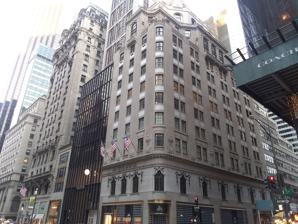
Building: 689 Fifth Avenue
Country: United States of America
Year built: 1924
Office building in Manhattan, New York Not to be confused with the Elizabeth Arden Building in Washington, D.C., or the Aeolian Hall (Manhattan) on 42nd Street. 689 Fifth Avenue Viewed from the corner of Fifth Avenue and 54th Street Alternative names Aeolian Building, Elizabeth Arden Building General information Location Manhattan , New York, U.S. Coordinates 40°45′39.8″N 73°58′29.6″W / 40.761056°N 73.974889°W / 40.761056; -73.974889 Construction started 1925 Completed 1927 Opening February 23, 1927 Height Roof 224 ft (68 m) Technical details Floor count 15 Design and construction Architect(s) Warren and Wetmore Main contractor James Baird Construction Company New York City Landmark Designated December 10, 2002 Reference no. 2125 689 Fifth Avenue (originally the Aeolian Building and later the Elizabeth Arden Building ) is a commercial building in the Midtown Manhattan neighborhood of New York City , at the northeast corner of Fifth Avenue and 54th Street . The building was designed by Warren and Wetmore and constructed from 1925 to 1927. The fifteen-story building was designed in the neoclassical style with French Renaissance Revival details. The primary portions of the facade are made of Indiana Limestone , interspersed with Italian marble spandrels , while the upper stories are made of decorative buff-colored terracotta . The first nine stories occupy nearly the whole lot, with a rounded corner facing Fifth Avenue and 54th Street. On the 10th, 12th, and 14th floors, the building has setbacks as mandated by the 1916 Zoning Resolution , and the building contains several angled sections. The decorative details include urns at the ninth-story setback, garlands , and a mechanical penthouse with a pyramidal roof and a lantern. 689 Fifth Avenue was commissioned by iron and steel magnate Charles A. Gould , who died before the building's completion. His daughter Celia Gould Milne bought the structure at an auction in 1927 and kept it until 1944. The building was the headquarters of the Aeolian Company , an instrument manufacturer, until 1938. Afterward, the storefront was renovated and the building's upper stories were used by a variety of office tenants. During the mid-20th century and late 20th century, the building was also named for Elizabeth Arden, Inc. , which occupied the northern storefront and some office space for eight decades. The southern storefront has been used by numerous tenants including Gucci , Zara , and Massimo Dutti . The New York City Landmarks Preservation Commission designated 689 Fifth Avenue as an official landmark in 2002. Site The Aeolian Building is at 689 Fifth Avenue in the Midtown Manhattan neighborhood of New York City . It is on the northeast corner of Fifth Avenue to the west and 54th Street to the south. The land lot is L-shaped and covers 6,925 sq ft (643.4 m 2 ), with a frontage of 50.42 ft (15.37 m) on Fifth Avenue and 125 ft (38 m) on 54th Street. Nearby sites include the residences at 5 and 7 West 54th Street and the University Club of New York to the west; The Peninsula New York hotel to the northwest; the St. Regis New York hotel to the north; 19 East 54th Street to the east; the William H. Moore House to the south; and Saint Thomas Church to the southwest. Fifth Avenue between 42nd Street and Central Park South was relatively undeveloped through the late 19th century, when brownstone rowhouses were built on the avenue. The surrounding area was once part of the common lands of the city of New York. The lots along Fifth Avenue were laid out in the late 18th century following the American Revolutionary War . Upscale residences were constructed around Fifth Avenue following the American Civil War . By the early 1900s, that section of Fifth Avenue was becoming a commercial area. The Aeolian Building's site is also near West 57th Street , where an artistic hub developed around the two blocks from Sixth Avenue west to Broadway during the late 19th and early 20th centuries. The northeastern corner of 54th Street and Fifth Avenue had contained the house of William Rockefeller Jr. through the early 20th century. After Rockefeller died in 1922, his house was sold to the Mandel-Ehrich Corporation in 1923, along with other nearby buildings he had owned. Architecture 689 Fifth Avenue was designed in the neoclassical style by Warren and Wetmore and constructed by the James Baird Construction Company. It is 15 stories tall, or 14 stories excluding its penthouse. The roof of the building is 224 ft (68 m) above ground. The building has a curved corner facing the intersection of 54th Street and Fifth Avenue, and it has setbacks at its 10th, 12th, and 14th floors. The setbacks were included to comply with the 1916 Zoning Resolution . According to Whitney Warren of Warren and Wetmore, "our inspiration [for the design] lay everywhere, difficult to fix". Warren sought to soften the edges of the exterior with the curved corner, bronze ribbon sashes, and slightly pitched roof. Facade Detail of the first and second stories The ground story originally contained a storefront made of black and white marble, which was designed by Mott B. Schmidt in 1929. The Arden storefront was at the northern portion of the west facade on Fifth Avenue. The original ground-story storefront had bronze-framed storefront windows, limestone pilasters , and a pink granite water table . The southern storefront was renovated in 1939 with yellow marble cladding in place of the limestone pilasters, as well as a large curved-glass window designed by Robert Carson. After the 1970s, the building was renovated with doorways on the northern portion of the Fifth Avenue facade, the corner of Fifth Avenue and 54th Street, the eastern portion of the 54th Street facade. The rest of the ground story had travertine pilasters and glass-and-metal storefronts. In the early 2010s, a replacement storefront with bronze-framed windows, limestone pilasters, and a granite water table was designed. The second story initially had cusped windows with marble surrounds. In 1939, the second-story windows on the southern part of the Fifth Avenue facade, and on the whole 54th Street facade, were replaced with yellow marble. A limestone band, as well as a cornice with modillions , runs above the second story. Metal letters spelling elizabeth arden had been mounted on the Fifth Avenue side through the 2000s. As part of a renovation in the 2010s, these were redesigned with letters with the building's address. Above the second story, the pilasters are topped by plaques made of carved disks, and there are urns above half of these disks. The midsection, consisting of the third through ninth stories, has an Indiana limestone facade, as well as spandrel panels of Italian marble between the windows on each story. On the third story, there are balusters across the bottoms of each window, as well as entablatures above each window. There are also flagpoles on the third story facing Fifth Avenue. On both facades, pilasters separate the vertical bays of windows from the third story to the setbacks above either the ninth or eleventh floors. On each of the third through ninth floors, there are louvers across the easternmost windows on 54th Street and plain windows in the other bays. The upper section of the building is clad with buff-colored architectural terracotta , which was manufactured by the Federal Terra Cotta Company. Above the ninth story, the corners of the building are set back and contain a limestone balustrade with decorative details, as well as large urns atop the balustrade on each of the corners. These setback sections contain angled and curved walls. The center sections of either facade continue through the 11th story and have a decorative balcony in front of the ninth floor. The central section of the Fifth Avenue facade has one double-height round-arched window, and that on 54th Street has three such windows. Both of these central sections have garlands and keystones above the windows as well as scroll brackets on either side. A cornice with modillions, as well as a parapet, runs above the 11th story on all sides. The 12th and 13th stories are set back from all sides and have double-height round-arched windows, with a bay angled toward 54th Street. There is a balustrade above the 13th story. The 14th story is set back from all sides and has a parapet above it. The roof of the building contains a short tower with a terracotta facade. The sides of the tower contain round-arched window openings with oculi, keystones, and garlands atop the windows. The corners of the tower are chamfered and contain shells above them. There is a pyramidal copper-clad roof and a copper lantern above the tower; the lantern was originally covered with gold leaf. East of the tower is a two-story mechanical penthouse. Interior According to the New York City Department of City Planning , the building has a gross floor area of 91,210 sq ft (8,474 m 2 ). According to Vornado Realty Trust , the building's owner as of 2021 [update] , the building has about 99,000 sq ft (9,200 m 2 ), with each floor containing between 2,500 and 8,000 sq ft (230 and 740 m 2 ). The ceiling heights are typically 12 ft (3.7 m) high and the floors can accommodate loads of 120 lb/sq ft (590 kg/m 2 ). When the building had opened in 1927, it had five showroom floors, a second-floor rotunda with a fountain, and a 150-seat recital hall for the Aeolian Company . The main entrance on the first floor was positioned at the corner of Fifth Avenue and 54th Street. The space, leading to the main showroom, was a circular vestibule with a black marble floor and a coffered ceiling supported by pilasters. Elevators from the reception hall led to the second-floor rotunda and the showrooms on upper floors. The third and fourth floors contained piano showrooms, which were elaborately decorated, while the fifth floor was used as a radio, music roll, and phonograph room. The 14th floor contained organ salesrooms, large and small organ rooms, and a musical library. In addition, the basement had a shipping department, which was accessed from the ground story via a truck lift. After the Aeolian Company moved out during 1938, cosmetics company Elizabeth Arden, Inc. occupied the north storefront and shoe company I. Miller & Sons occupied the south storefront. History Construction Corner detail In February 1925, the site of the William Rockefeller house at Fifth Avenue and 54th Street was sold to Commodore Charles A. Gould , a developer who had made his fortune in the steel and iron industry. It was leased back by Henry Mandel, the previous owner, for $112,000 a year. Gould proposed to erect an office building on the site. In April 1925, the media reported that instrument manufacturer Aeolian Company had signed a 63-year lease for much of the space in the building. The company had previously been at Fifth Avenue and 34th Street until 1912, when it had relocated to the Aeolian Hall on 42nd Street. The company's vice president William H. Alfring said that Aeolian officials had felt "a sentimental urge to return to Fifth Avenue". According to initial plans, the building was to be 12 stories tall, with a design in the "Francis I" style, and it was to contain a corner entrance and large show windows. The interior was to have instrument-display areas, recital hall, artists' room, music recording library, and offices for the Aeolian Company. The Rockefeller estate sold a $1.1 million mortgage loan for the building that June. Warren and Wetmore, who had designed both the previous Aeolian Hall on 42nd Street as well as the nearby Steinway Hall on 57th Street, were hired to design the structure. Warren and Wetmore officially submitted plans for the building in July 1925, with an expected cost of $1 million. At that point, the building's height was finalized at 14 stories. The James Baird Construction Company started erecting the structure that October. Gould died in January 1926, shortly after construction commenced. While the building was under construction, the limestone facade was severely damaged in a fire in April 1926. The conflagration had been caused by an acetylene torch, which a worker had failed to turn off before leaving for the day. Several thousand people were rumored to have watched the fire, which scorched the facade up until the third floor. According to the New York Herald Tribune , hundreds of spectators gathered at the nearby University Club and Saint Thomas Church. Gould's estate scheduled an auction for twelve of his buildings, including the new Aeolian Building, in late 1926. The building was purchased for $3 million in January 1927. The buyer was Gould's daughter, Cecilia Gould Milne, who paid the then-record price of $432/sq ft ($4,650/m 2 ). Early the next month, the Franklin Savings Bank placed a first mortgage loan of $1.8 million on the building. Aeolian use Detail of the top of the building On February 23, 1927, the building was formally dedicated with the building's architect Whitney Warren, city government official Arthur J. W. Hilly, and Aeolian vice president E. L. Votey in attendance. The company's old building on 42nd Street closed in April 1927. In July 1929, Elizabeth Arden leased the 11th floor for 15 years on behalf of her company Elizabeth Arden Inc. The following month, Elizabeth Arden Inc. expanded the lease to the north storefront and five stories. The north storefront was redesigned by Mott B. Schmidt and retrofitted with a bright red door. The salon opened in January 1930 and was known as the Elizabeth Arden Red Door Salon. It contained glass walls with jade green surrounds, as well as rooms for salon treatments, exercise, and tap dancing on each of the upper floors. The salon interior was designed by Mrs. John Alden Carpenter and the ground-level shop was designed by Nicholas Remisoff. In the 1920s, the new Aeolian Building hosted art exhibits such as a collection of works created by Albert, 4th duc de Broglie . During the 1930s, the building hosted events such as an exhibit of composers' manuscripts in the Aeolian offices, as well as musical benefit performances at the Elizabeth Arden offices. The Aeolian Company signed a lease for half the space at the Chickering Hall on 57th Street in early 1938. The new lease was signed because the existing lease at 689 Fifth Avenue was scheduled to expire that May. Accordingly, the Aeolian Company moved out that year. Mid-20th century In December 1938, I. Miller & Sons Inc. rented the southern storefront for $750,000; the storefront had then been recently vacated by the Aeolian Company. Robert Carson was hired to remodel the exterior, including the installation of a window at the ground-floor corner, while Louis Freedland was hired to redesign the interior. O'Brien & Fortin Inc. was hired as the general contractor. The I. Miller & Sons store opened in June 1939. Elizabeth Arden Inc. ultimately acquired outright ownership of the building in 1944, and it became known as the Elizabeth Arden Building. The I. Miller & Sons storefront was damaged in 1949 when a motorist, experiencing a heart attack, crashed into the store and subsequently died. During the mid-20th century, 689 Fifth Avenue contained office space for a wide range of office tenants. Some of the occupants specialized in clothing, fashion, and design, while others were in media, marketing, advertising, and public relations. The office tenants included public relations firm Leslie E. Roberts and carpet firm Lack Trading Company which, in 1943, simultaneously signed leases for space in the building. Media tenants included the Transamerican Broadcasting and Television Corporation, which took three floors; Olmsted Sound Studios, which leased a sound recording studio; and Robert Saudek , which leased the penthouse in 1966. Organizations also took space in the building. These included the Institute of Pacific Relations , which took two floors; the Greater New York chapter of the National Foundation for Infantile Paralysis ; and the Fund for the Republic . Elizabeth Arden Inc. opened a men's boutique in the building in 1956 and, at one point, occupied eleven stories. Late 20th century to present Landmarks plaque Elizabeth Arden, the businesswoman, died in 1966. She had been the only owner of her company, but she had not planned for what would happen to the company's operations after she died. In 1969, the building was purchased by the Arden-Esquire Realty Company, a partnership headed by Larry Silverstein and Bernard H. Mendik . The next year, the corner space, formerly occupied by I. Miller, was leased by Aldo Gucci for $100/sq ft ($1,100/m 2 ) per year. Larry Silverstein arranged for Elizabeth Arden Inc. and Aldo Gucci to share the costs of remodeling the storefronts. The renovation was conducted by Weissberg Castro Associates , which used travertine marble and finely detailed stainless steel to harmonize with the character of the existing facade. The renovation cost $1 million in total and was completed in October 1970. The Gucci store in the building became the company's main store in New York City. According to Ernest Castro, one of the renovating architects, the building was probably the city's first to use finely detailed stainless steel decoration, as opposed to mechanically stamped panels. A newer New York flagship for Gucci opened in 1980 at 685 Fifth Avenue, just across 54th Street, and the Gucci store at the Elizabeth Arden Building became a secondary branch selling shoes and luggage. The old Gucci space was leased to Façonnable in 1993. Three years later, Elizabeth Arden Inc. and Red Door Salons Inc. extended their leases in the northern storefront and planned a renovation of the salon in the Elizabeth Arden Building. Other tenants during this time included fashion company Kiton , whose offices faced the William H. Moore House to the south; the company ultimately moved to that house in 2002. Vornado Realty Trust acquired the building in 1999 and renamed it 689 Fifth Avenue. Vornado placed the building on sale in April 2002, expecting to earn up to $75 million. Two months later, Façonnable announced plans to terminate its lease at 689 Fifth Avenue and move to Rockefeller Center . Subsequently, Vornado canceled the sale and sought a new tenant before it planned to place the building for sale again. The New York City Landmarks Preservation Commission (LPC) designated 689 Fifth Avenue as a landmark on December 10, 2002. Yamaha Artist Services opened a piano salon on the third floor in 2004, and fashion retailer Zara leased the corner storefront in 2005. Vornado proposed a renovation of the building's base in the early 2010s, a move that Manhattan Community Board 5 approved. Clothing retailer Massimo Dutti moved into the former Zara space in 2012, and Elizabeth Arden Inc. moved out the same year, being replaced by MAC Cosmetics . The MAC Cosmetics store closed permanently in 2021 due to the COVID-19 pandemic in New York City . Clothing store Canada Goose opened a store at 689 Fifth Avenue in 2022. Critical reception In December 1926, the Fifth Avenue Association gave the Gould Realty Company an award for the Aeolian Building, which the association dubbed as the best new building erected around Fifth Avenue during that year. The sale of the building shortly afterward was characterized in The New York Times as "the first time on record that a gold medal building on Fifth Avenue has ever been offered at absolute public auction". According to the Real Estate Record and Guide , the building was a "graceful addition to the music and art center" around Fifth Avenue near 57th Street. The Elizabeth Arden salon's interior, along with a nearby salon operated by Helena Rubinstein , was described as "among the most luxurious" in the United States in the 1939 WPA Guide to New York City . When the storefront was renovated in 1939, architectural critic Lewis Mumford called it "the most satisfactory piece of remodeling" on the upper part of Fifth Avenue. Similarly, critic Talbot Hamlin regarded the modifications as "harmonious with the old". In the 1980s, the building was further described by architectural writer Paul Goldberger as possibly the "most inventive merging of modern commercial design with French and classical architectural detail" of any New York City building. See also List of New York City Designated Landmarks in Manhattan from 14th to 59th Streets References Notes